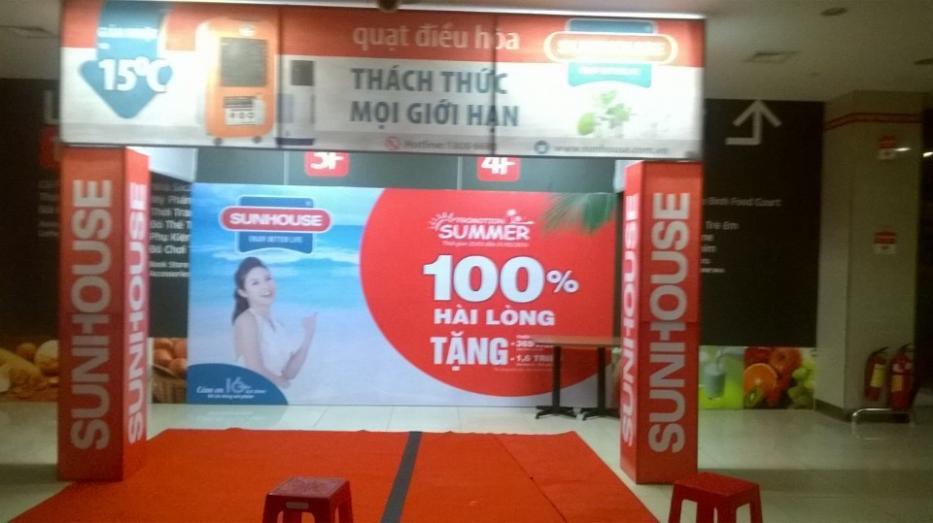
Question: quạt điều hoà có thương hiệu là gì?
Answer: quạt điều hoà có thương hiệu là sunhouse